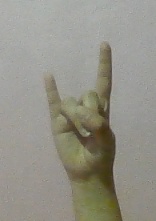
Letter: la